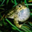
Label: frog